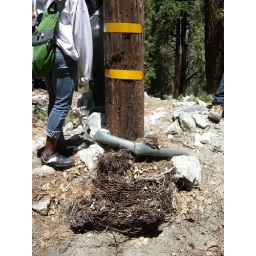
Fencing and metal wrapped around a telephone pole during a debris flow.